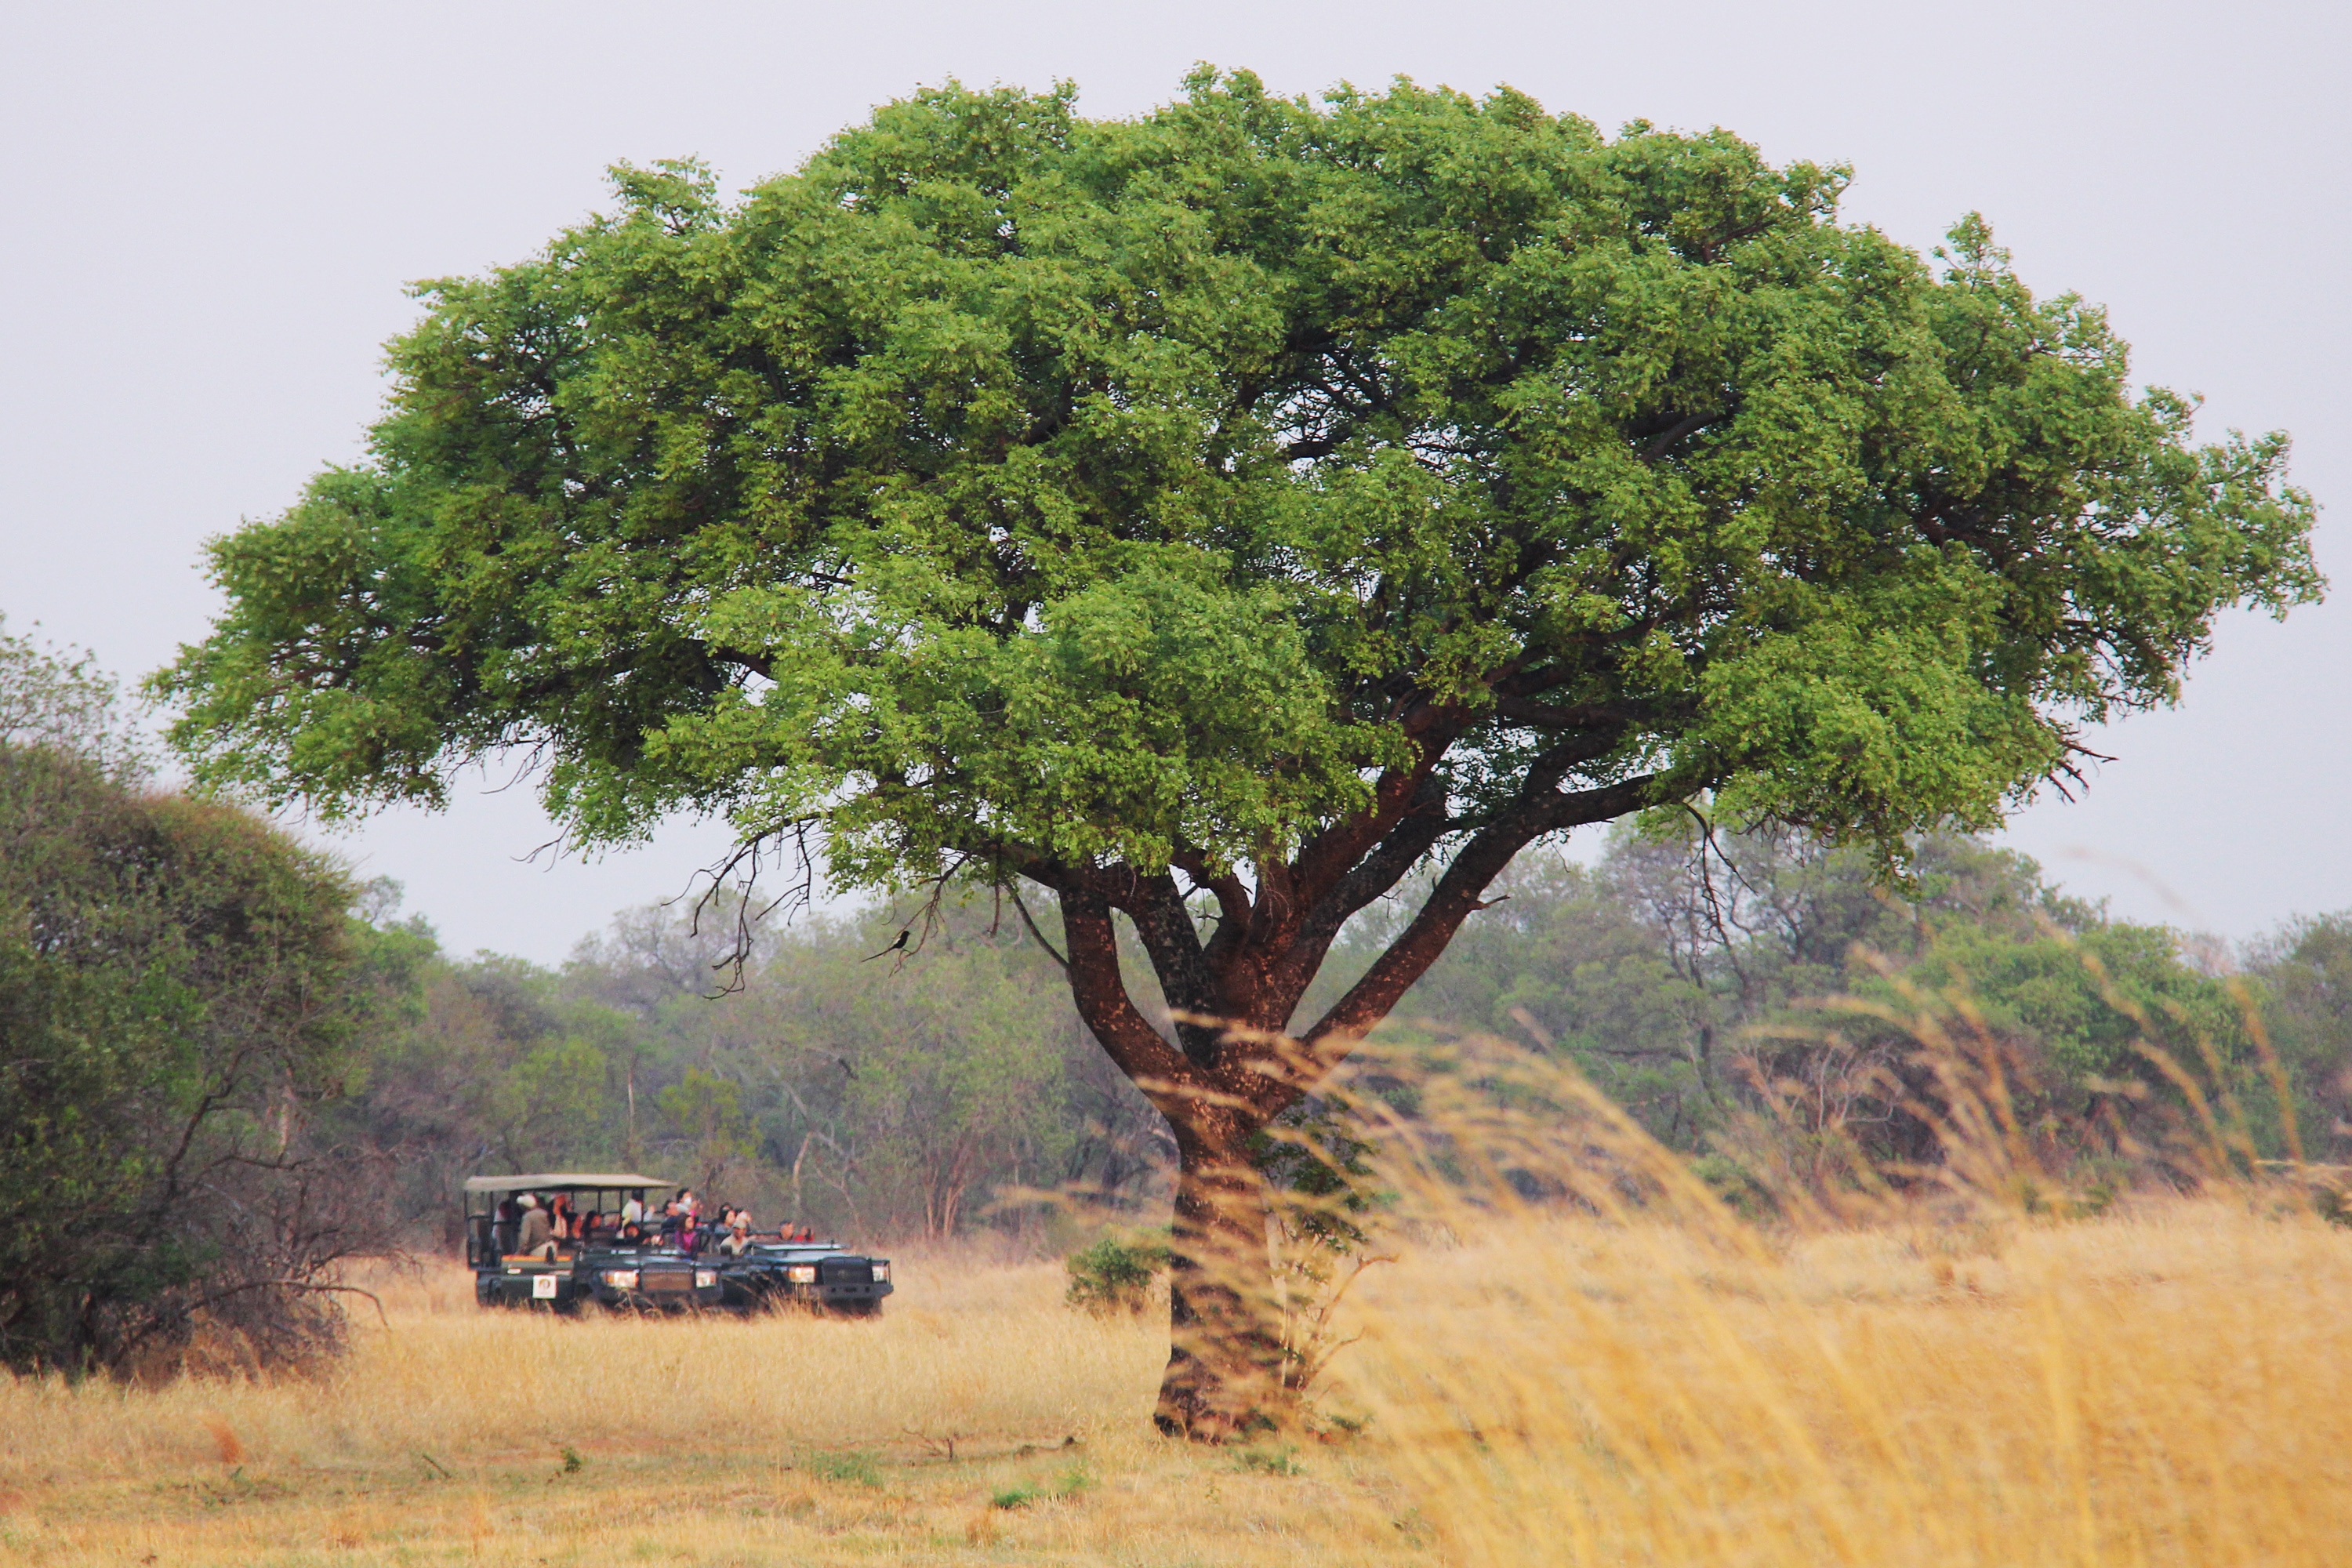
tree, branch, plant, sunrise, morning, adventure, dawn, wildlife, jungle, scenic, savanna, plain, beautiful, interesting, safari, ecosystem, exciting, south africa, breathtaking, johannesburg, safaris, mabula, sun city, mabula game reserve, natural environment, woody plant